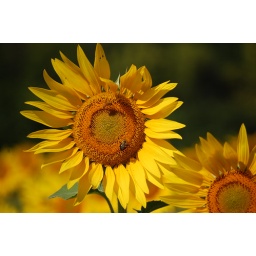
Bees on a sunflower in a farmers field in Dayton OH